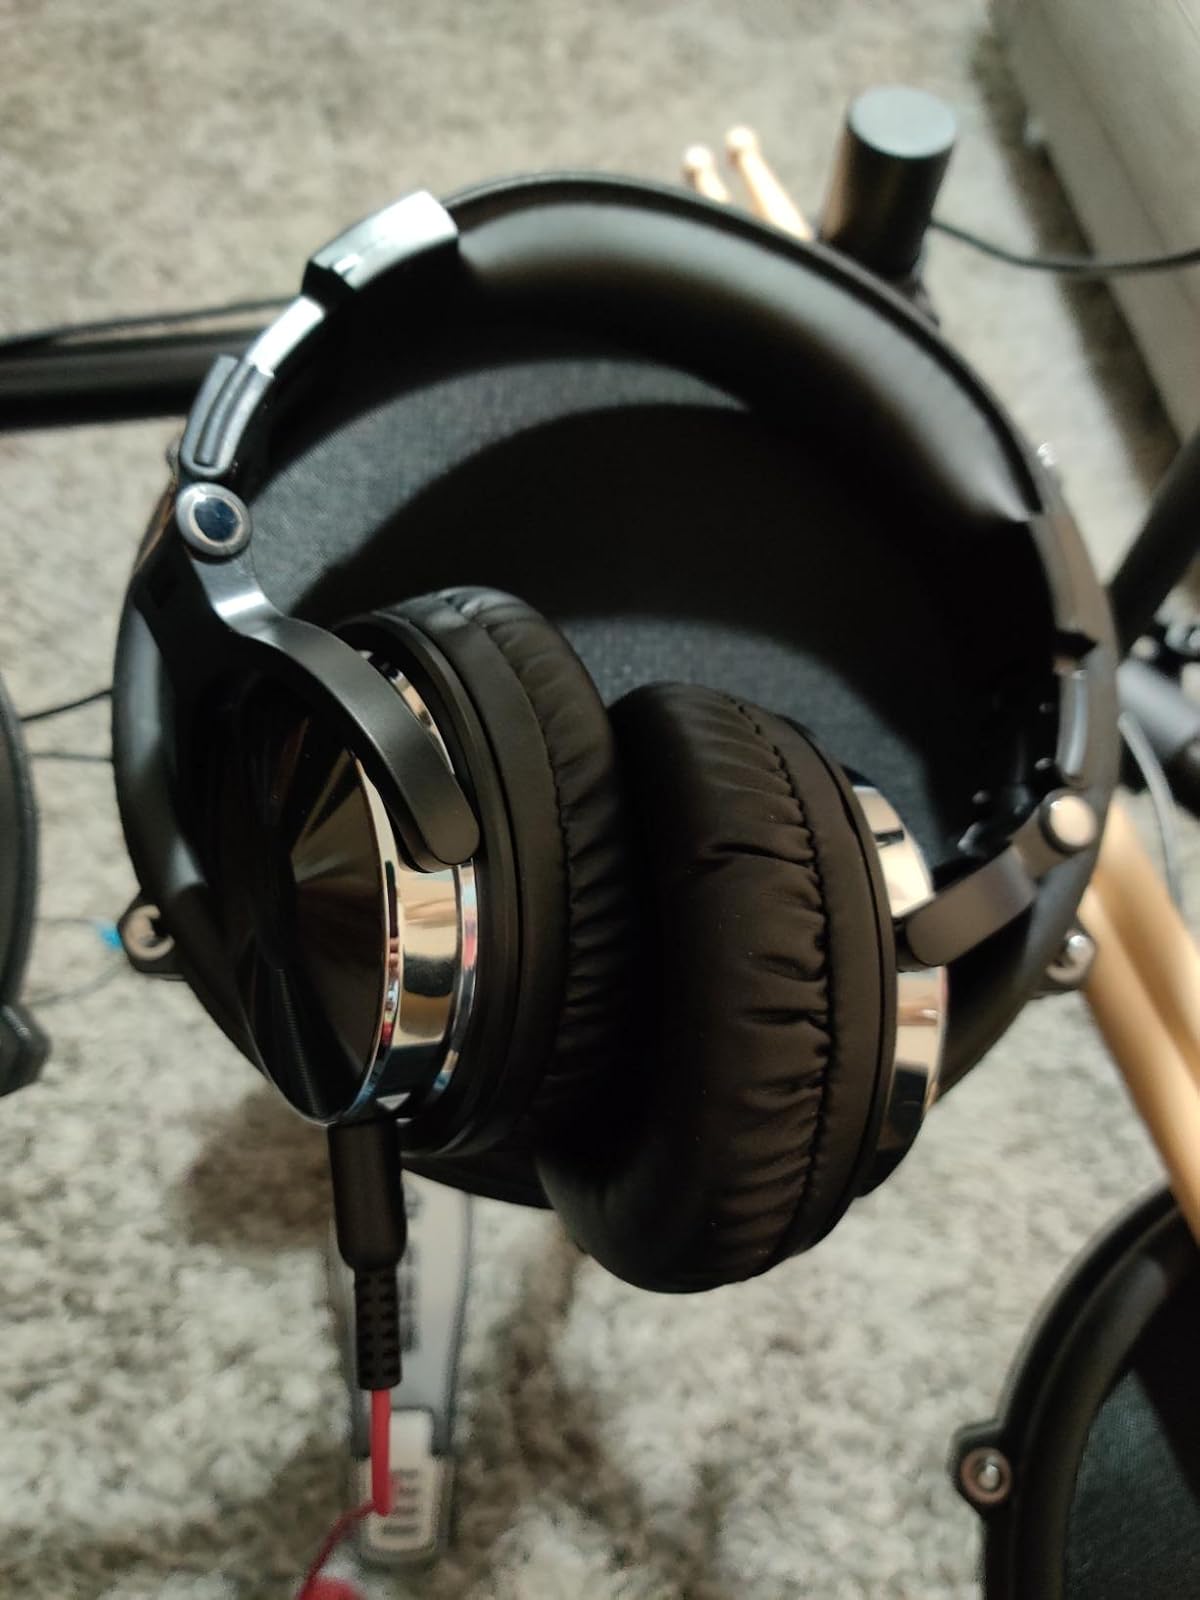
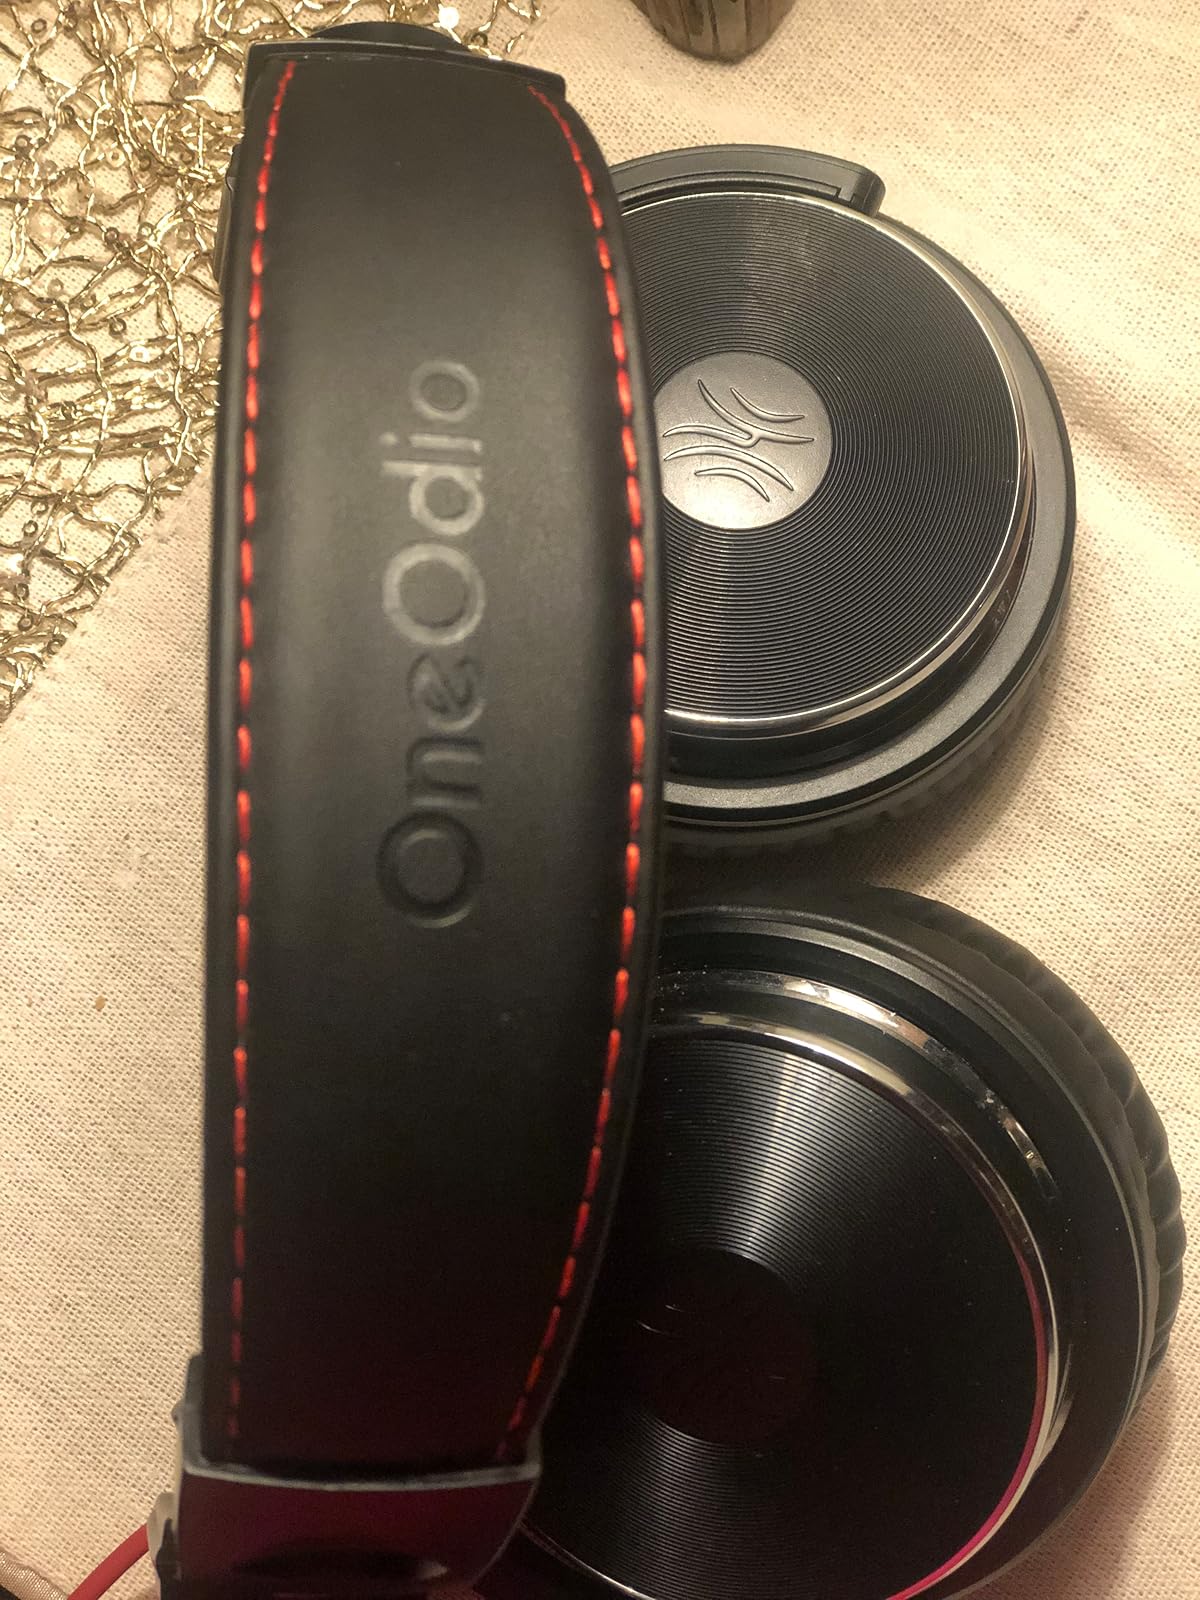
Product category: headphones
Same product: yes